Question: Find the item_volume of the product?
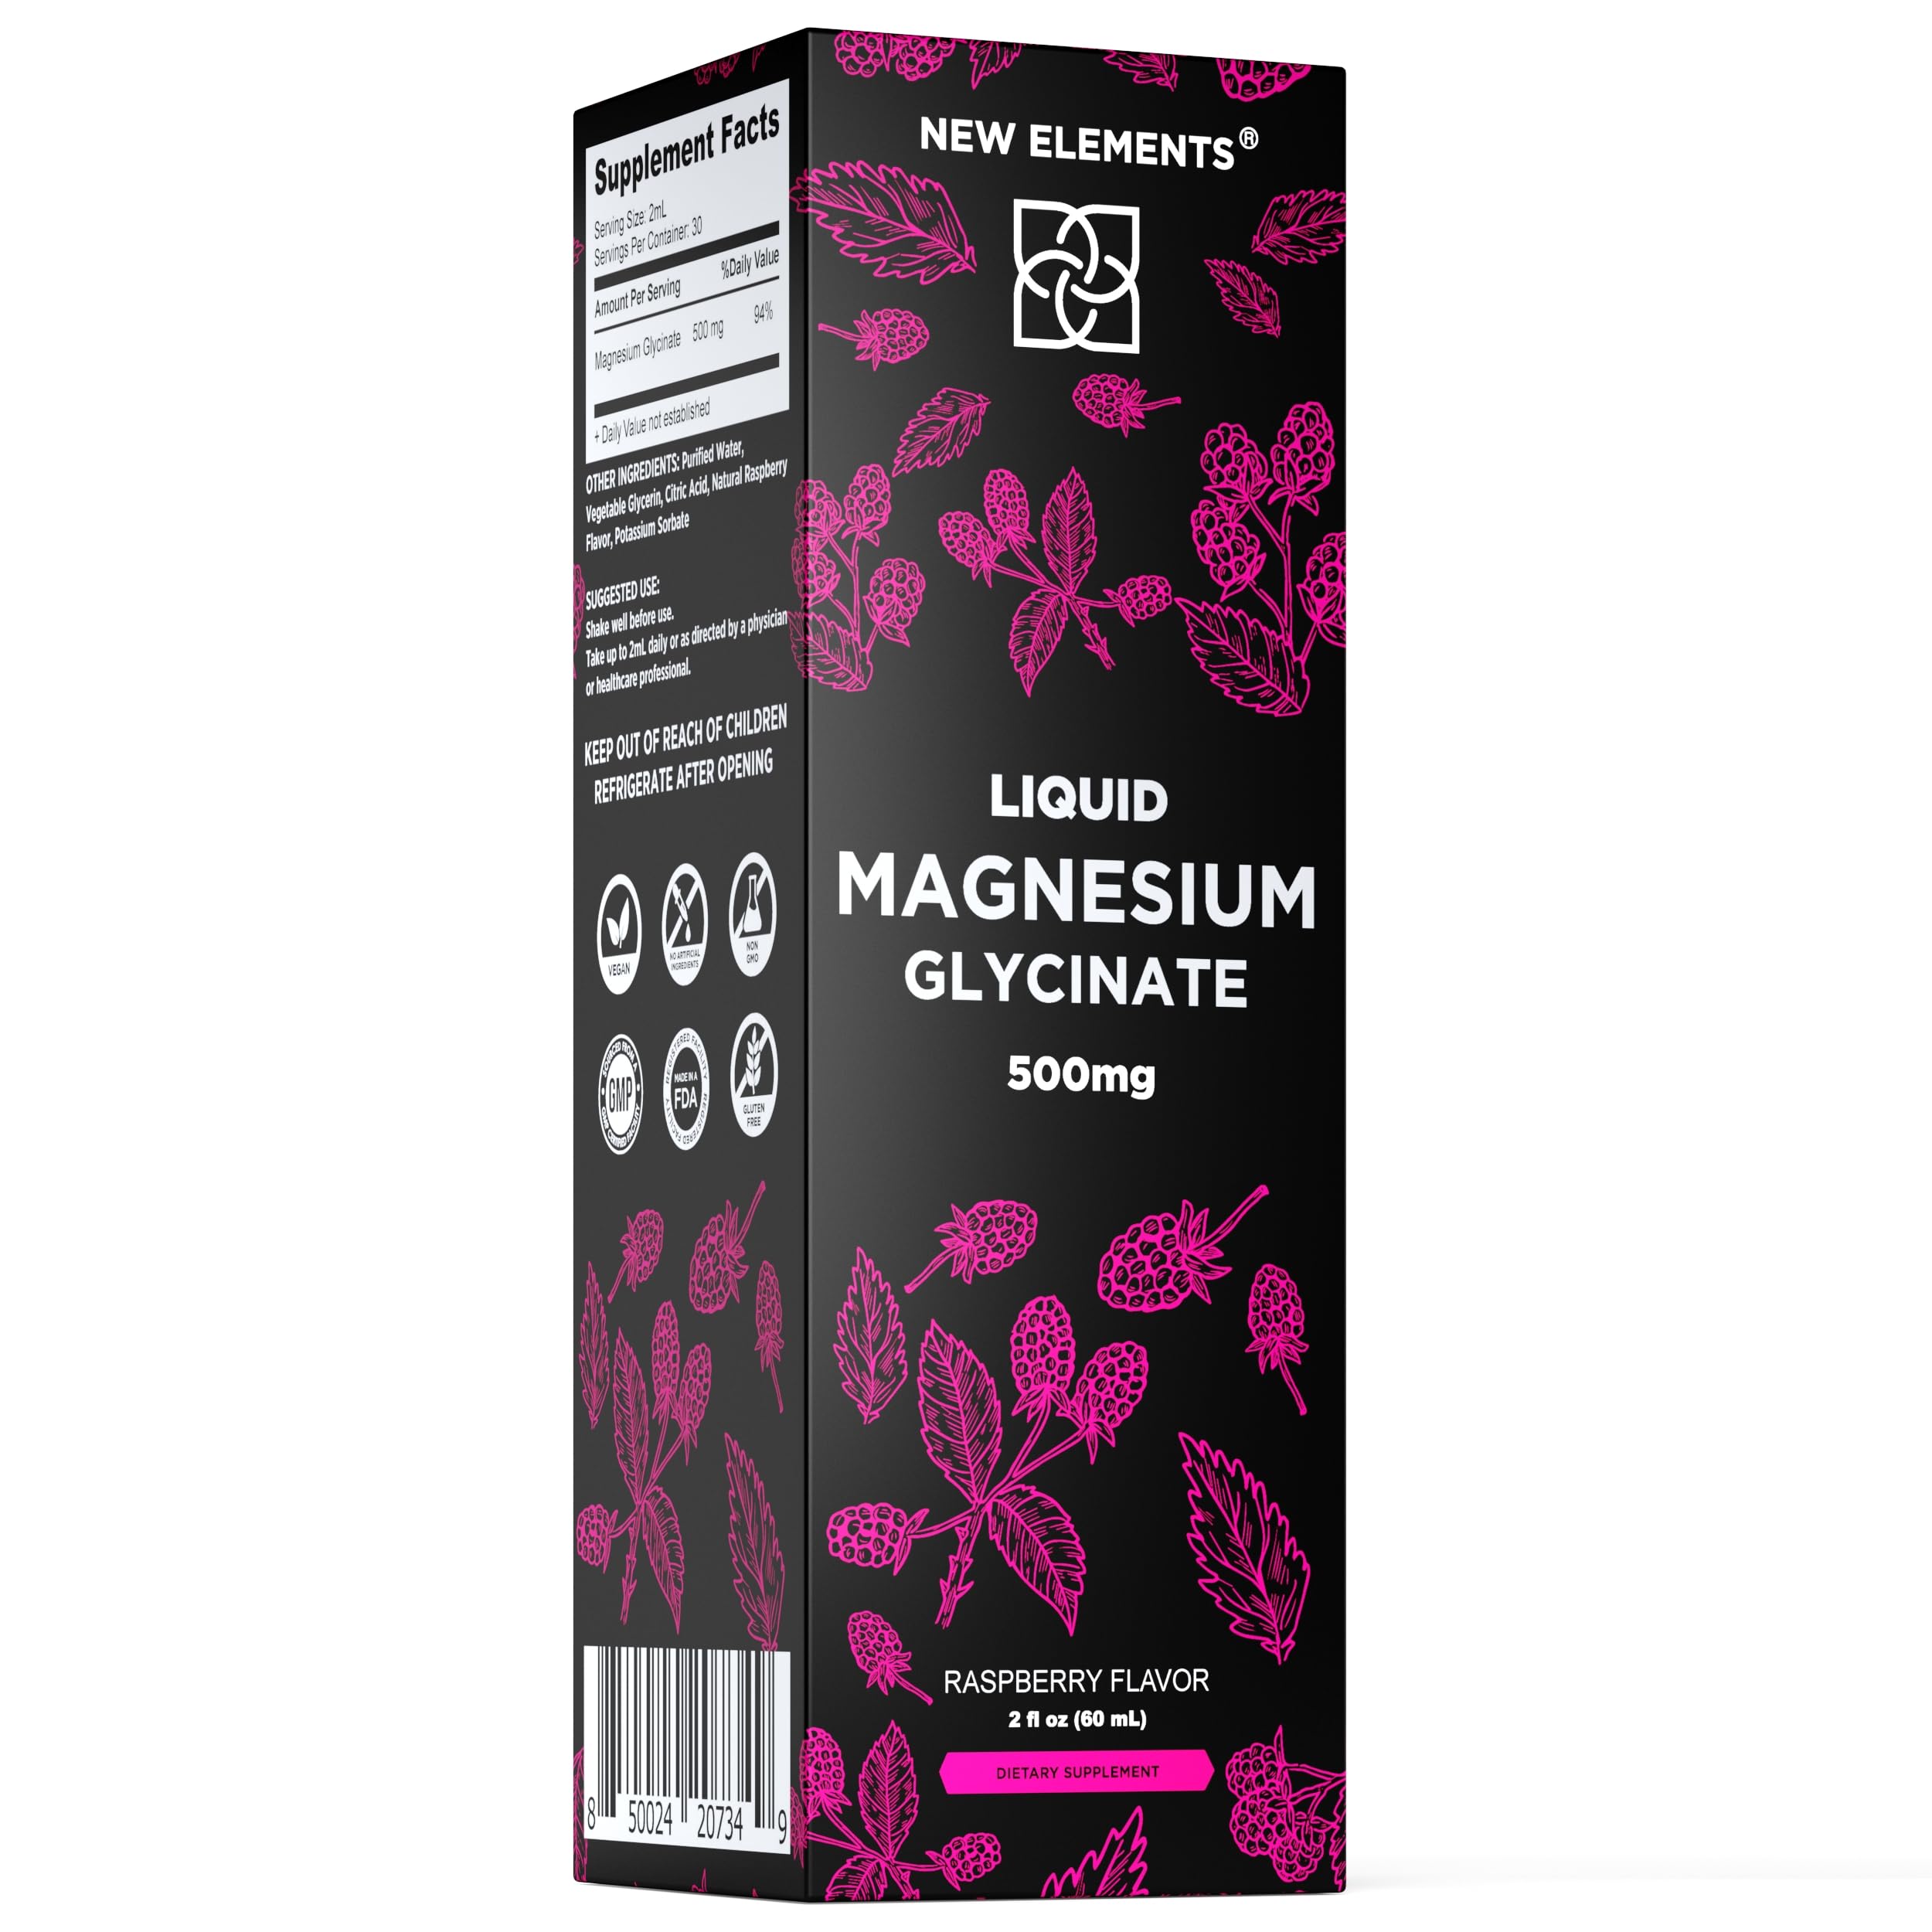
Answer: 2.0 fluid ounce